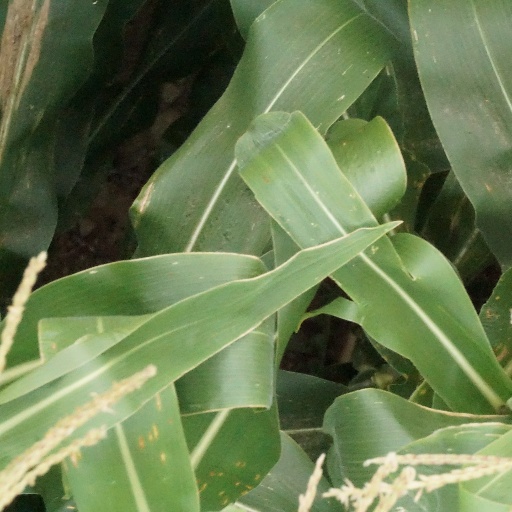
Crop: maize; corn